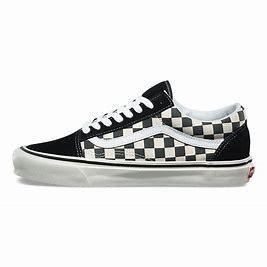
Brand: Vans
Model: Old Skool 36 DX